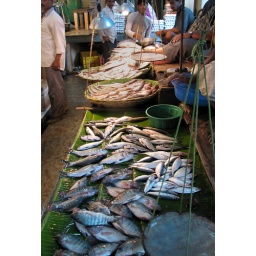
At the wonderful Lake Market fish market in south Calcutta (Kolkata)